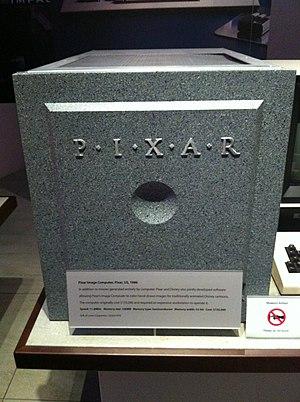
Pixar Animation Studios est une société américaine de production de films en images tridimensionnelles de synthèse. Elle a acquis sa notoriété grâce à Toy Story, premier long métrage de ce type, sorti aux États-Unis en 1995. À ce jour, le studio d'animation a remporté dix-neuf Oscars, quatre Golden Globes et trois Grammy Awards ainsi que de nombreuses autres récompenses. Le studio travaille avec PhotoRealistic RenderMan, sa propre version de l'interface de programmation de rendu RenderMan utilisée pour créer des images de haute qualité. Ses studios de production et son siège social se trouvent au Pixar Campus situé à Emeryville près de San Francisco en Californie.